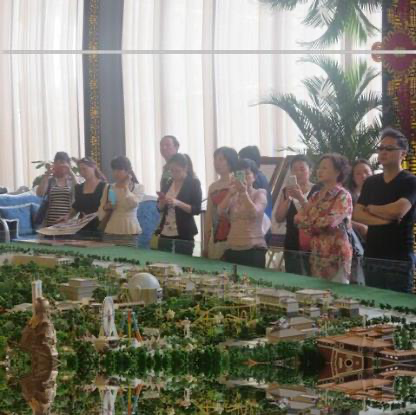
Objects in the image:
label: head
label: head
label: head
label: head
label: head
label: head
label: head
label: head
label: head
label: head
label: head